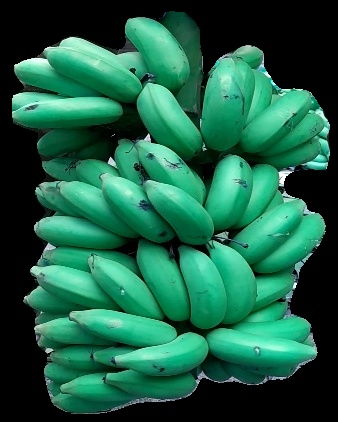
Variety: elakki-bale
Grade: grade1